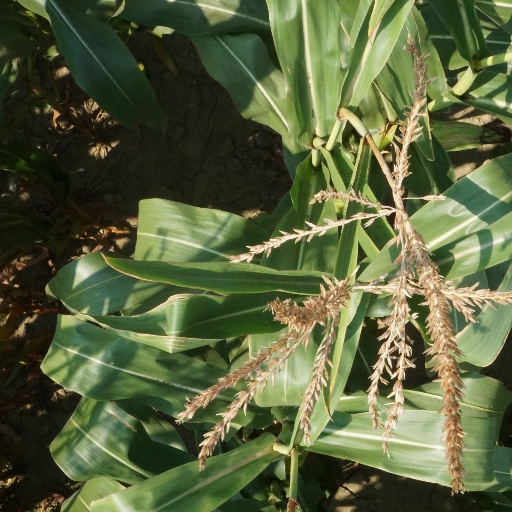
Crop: maize; corn